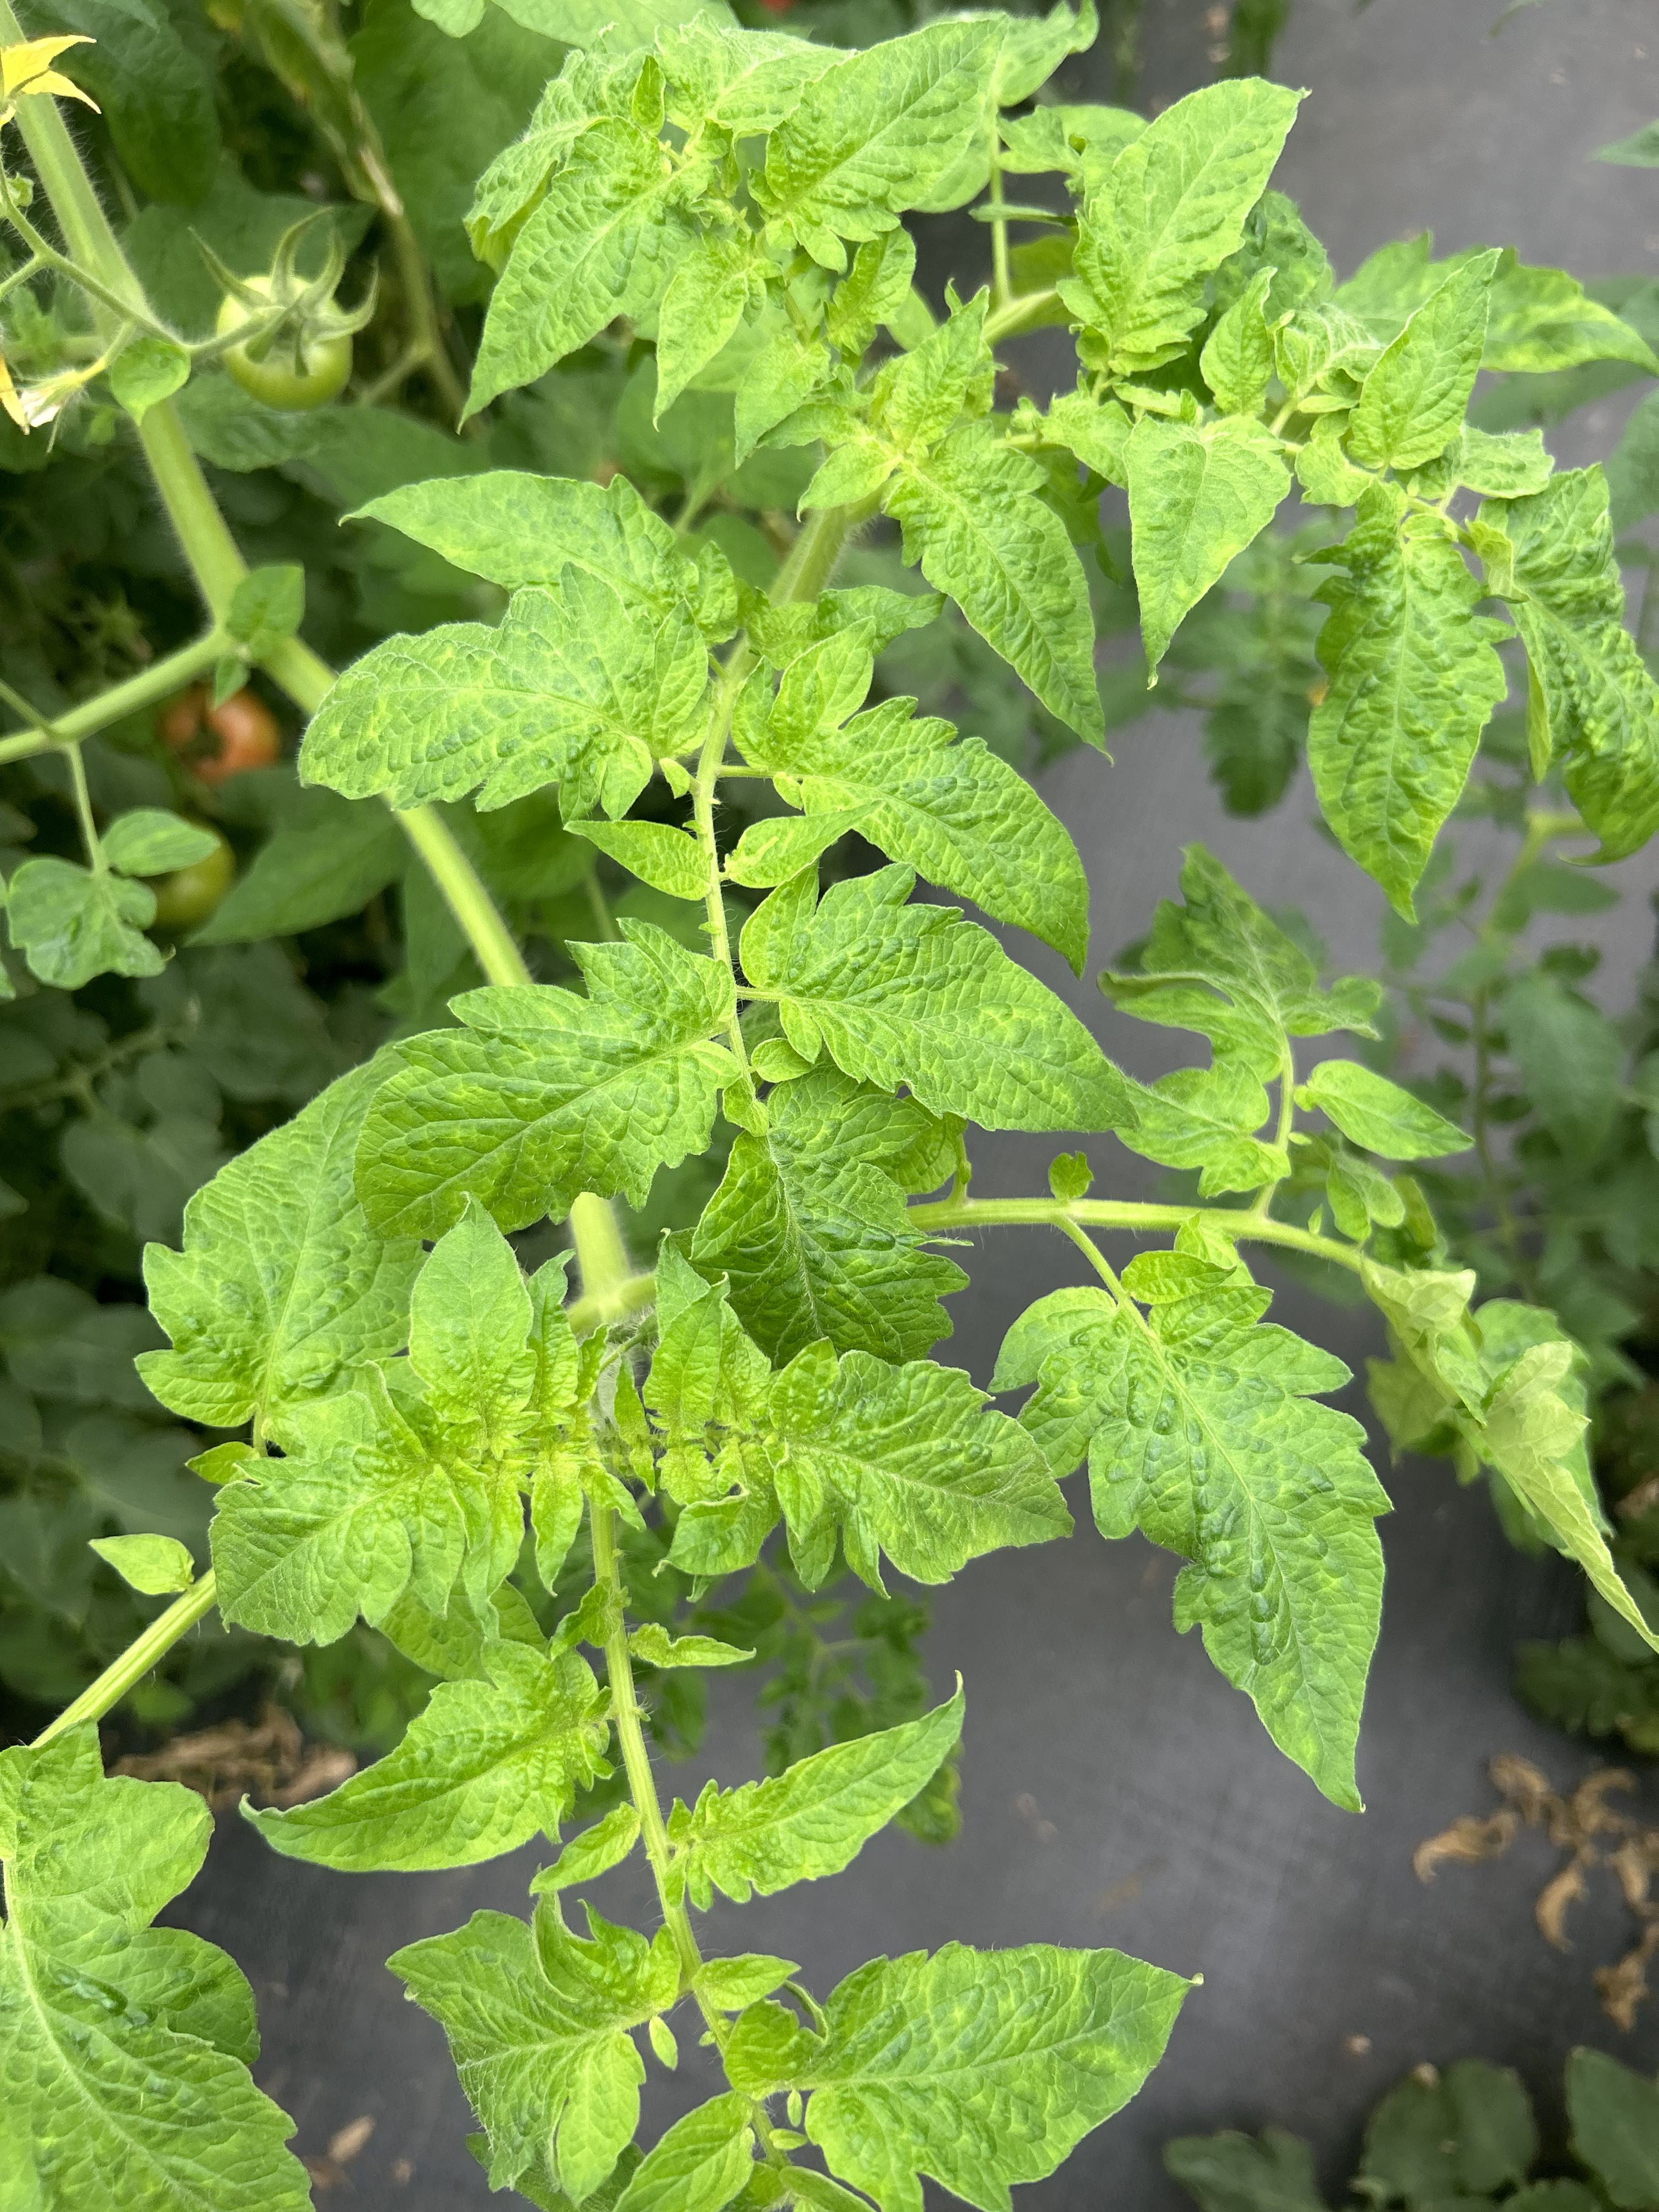
Disease: Viral